0-4-0

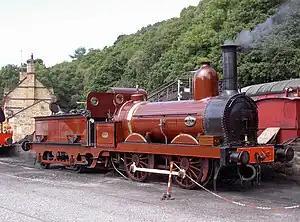
Furness Railway Locomotive No. 20, 1863

The tank engine versions of the wheel arrangement began to appear in the United Kingdom in the early 1850s, with the first significant class being six saddle tanks designed by Robert Sinclair for the Caledonian Railway.